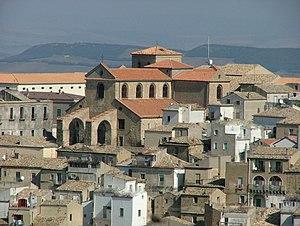
Tricarico est une commune de la province de Matera dans la région Basilicate en Italie.